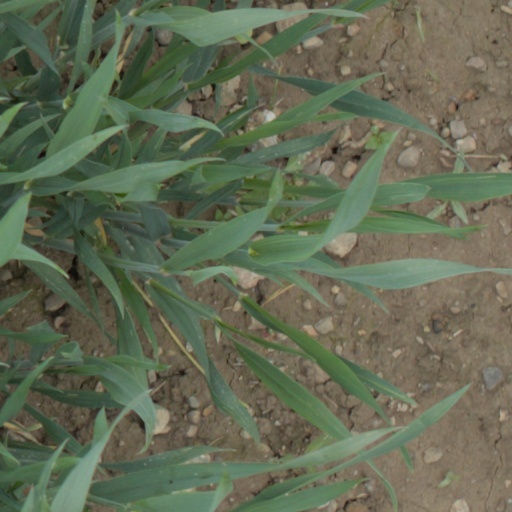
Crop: wheat